Ivan Cavaleiro

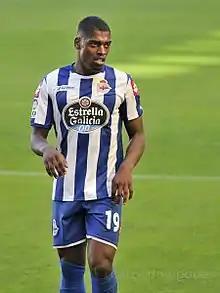
Cavaleiro playing for Deportivo in 2015

Ivan Ricardo Neves Abreu Cavaleiro (born 18 October 1993) is a Portuguese professional footballer. Mainly a winger, he can also play as a forward.